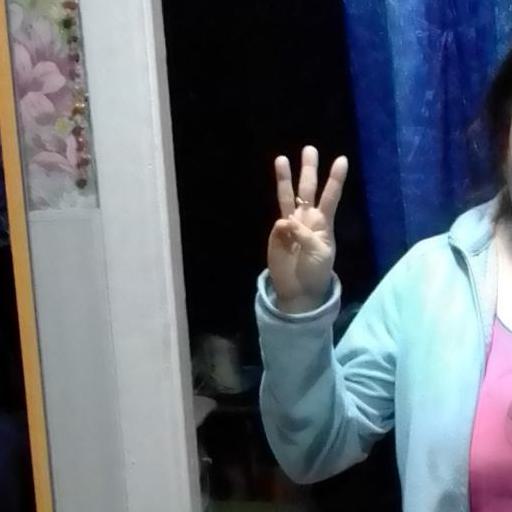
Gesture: three